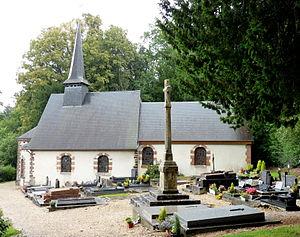
Église Saint-Denis de Saint-Denis-d'Augerons. Les vitraux sont l'œuvre de François Décorchemont.
Cet article recense une partie des monuments historiques de l'Eure, en France.
Saint-Denis-d'Augerons est une commune française située dans le département de l'Eure, en région Normandie.
Cet article recense les édifices labellisés Patrimoine du XXᵉ siècle du département de l'Eure, en France.